Dongfeng Fengguang S560

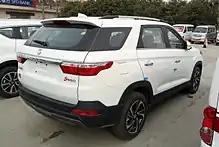
Fengguang S560 (rearview)

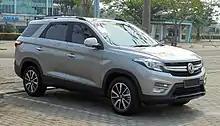
2019 DFSK Glory 560 (Indonesia)

In Indonesia, the Fengguang S560 is sold as the DFSK Glory 560, which was revealed on 26 March 2019 and launched at the 27th Indonesia International Motor Show on 25 April 2019. The Glory 560 is available in three trim levels: B-Type, C-Type and L-Type. The B-Type and C-Type are only available with manual transmission, while the L-Type is available either manual or CVT transmission. Most trims levels are powered by 1.5-litre SFG15T turbocharged four-cylinder engine taken from the Glory 580 producing 147.5 hp (110 kW) at 5600 rpm, while the 1.8-litre SFG18 naturally-aspirated four-cylinder engine producing 137 hp (102 kW) at 6000 rpm is only available on the L-Type. For seating configurations, the B-Type is only available as a 5-seater, while the rest of the trim levels are only available as a 7-seater, configured in 2-3-2 layout. All trim equipped with front and rear disk brakes, fog lamps, electronic power steering, roof rails, keyless entry and push start button, remote windows, front airbags, electric mirrors, ABS with EBD, electronic park brakes, child lock, speed sensitive auto lock, crash auto unlocked, alarm systems, touch screen head unit, soft panel dashboard, leather steering wheel, multi information display, six-way adjustable driver seats.